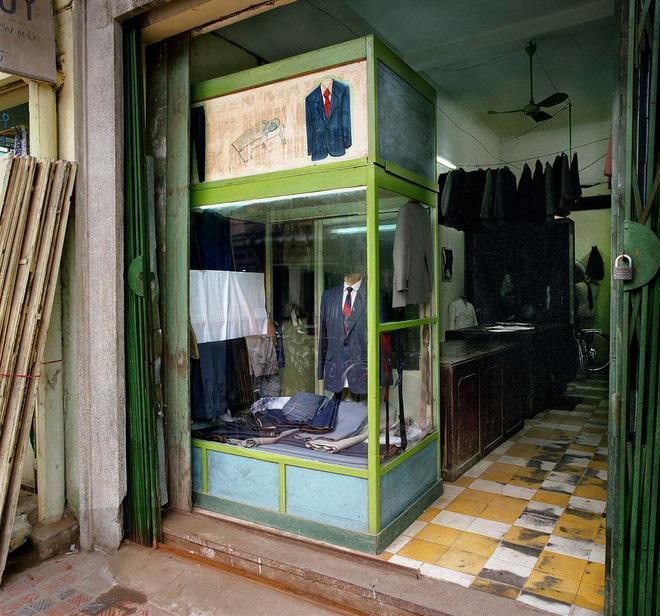
chiếc tủ kính được đặt ở sát với bậc thềm của cửa tiệm